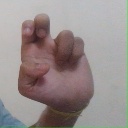
अक्षर: अ